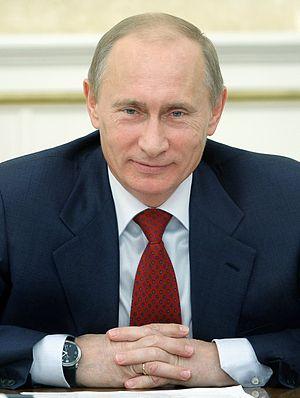
BRICS est un acronyme anglais pour désigner un groupe de cinq pays qui se réunissent depuis 2011 en sommets annuels : Brésil, Russie, Inde, Chine et Afrique du Sud.